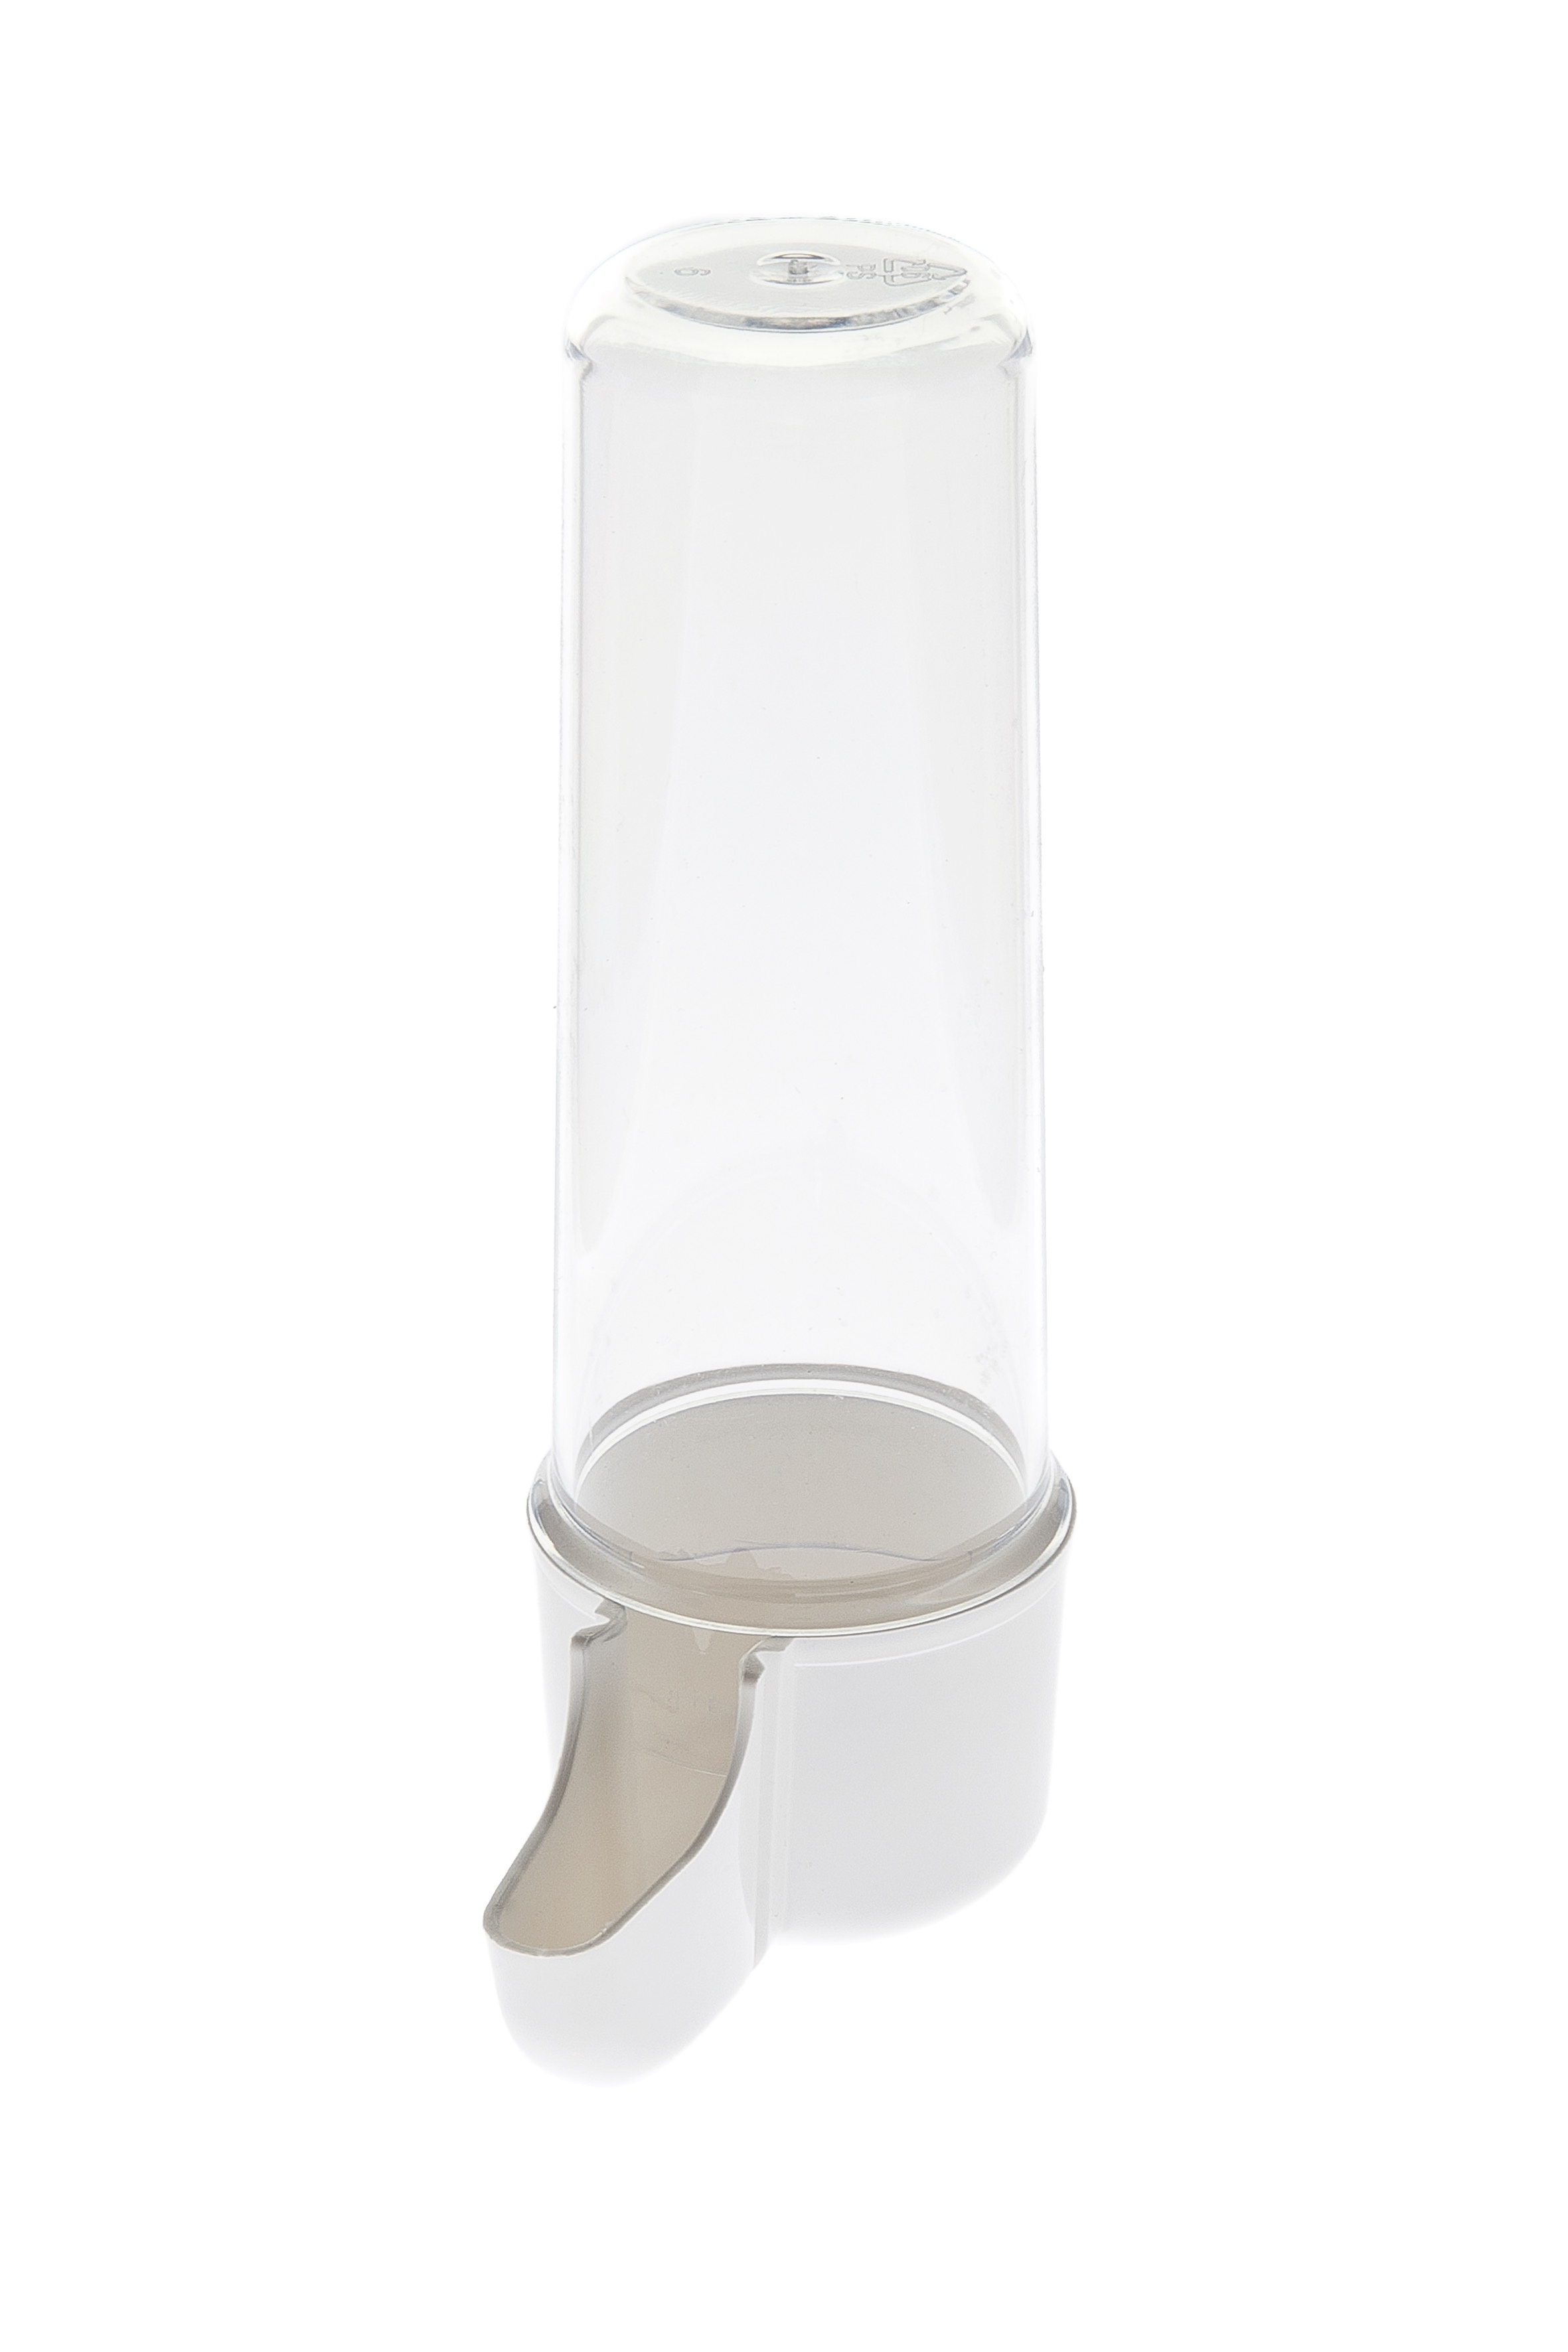
BEVERINO UCCELLINI 100 ML
SIFONE LUNGO MEDIO 12X3,5CM 100
Brand: Exotic Life
Category: Home & Garden > Kitchen & Dining > Barware > Absinthe Fountains